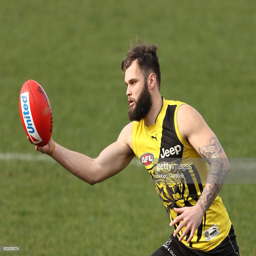
australian rules footballer warms up during a training session .